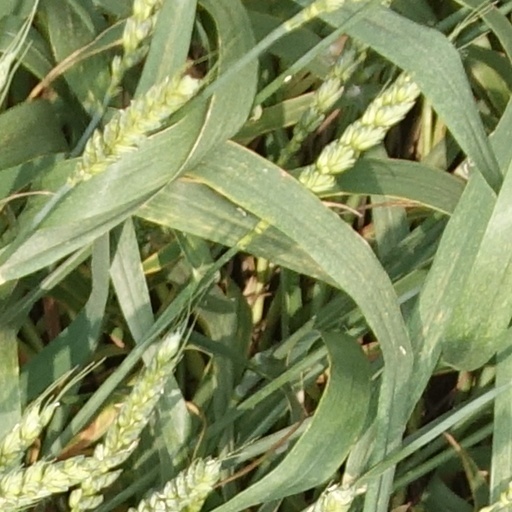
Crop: wheat